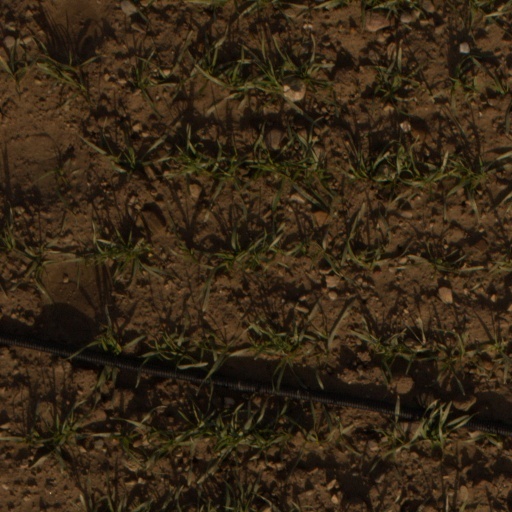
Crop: wheat